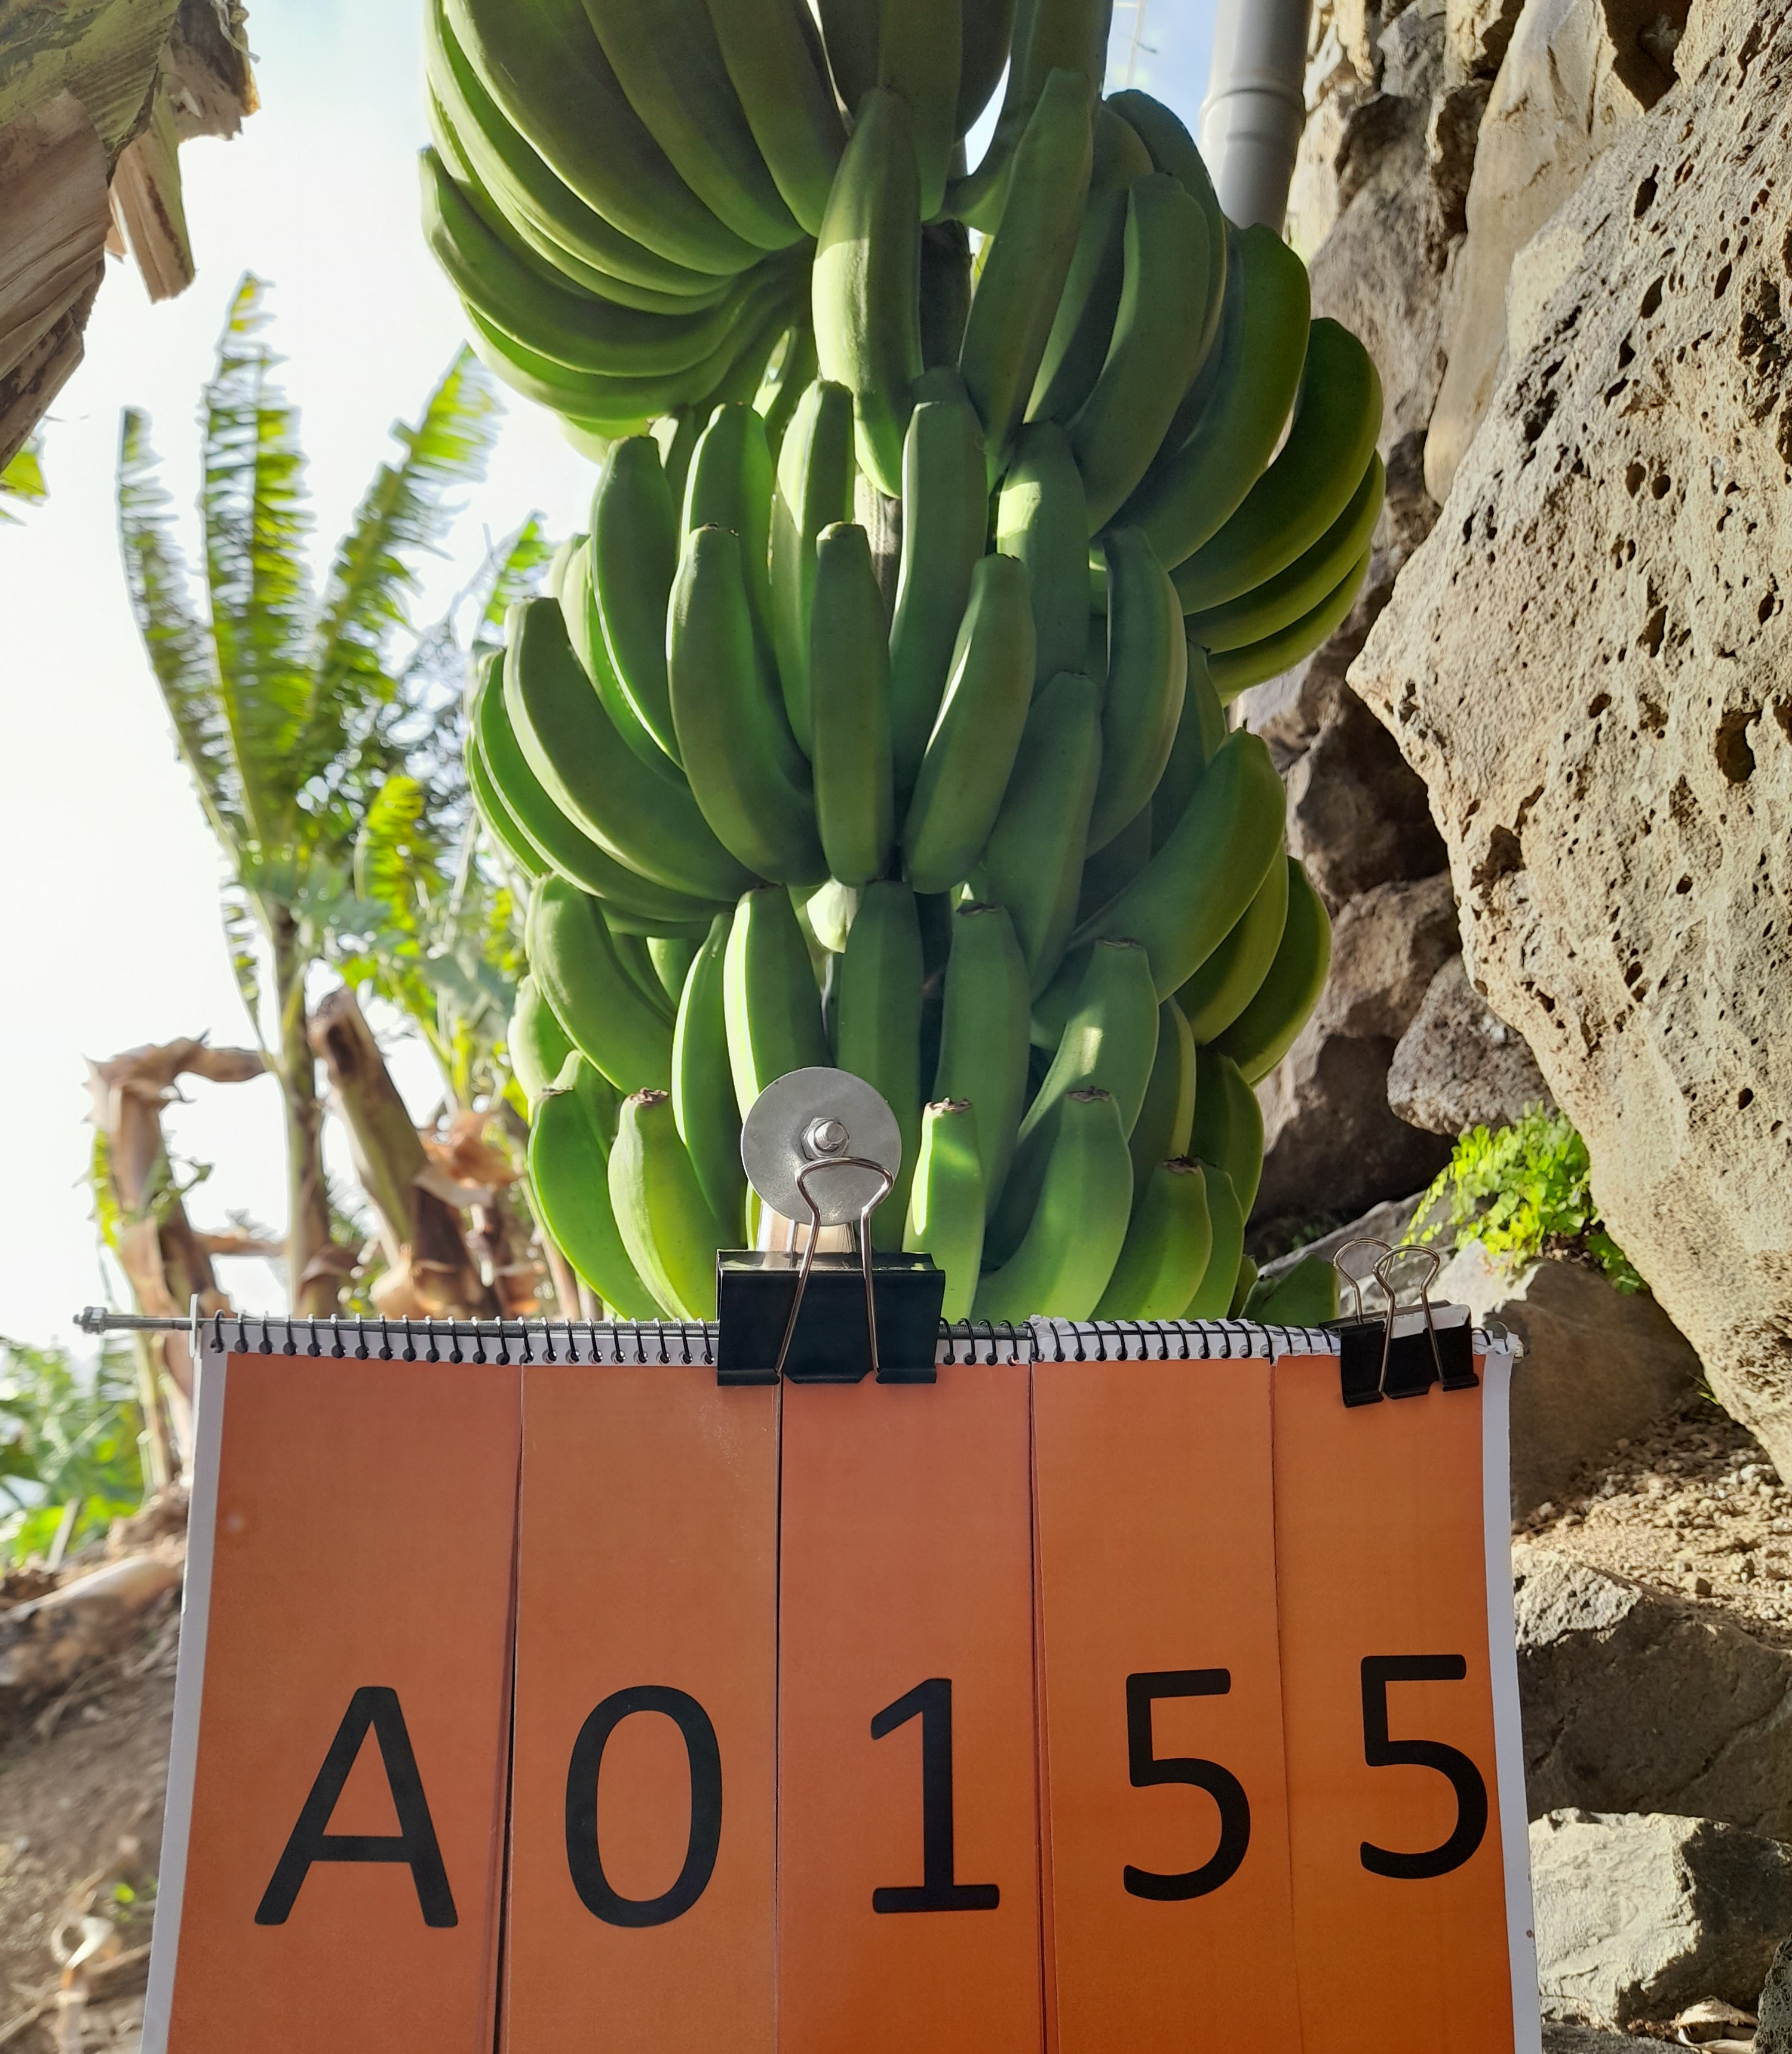
Label: Keep